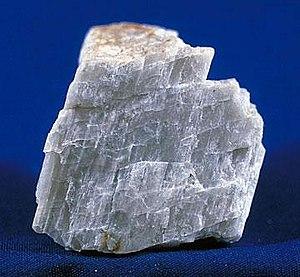
La céramique chinoise, principalement connue pour la porcelaine que les Chinois ont inventée, est riche d'une longue tradition d'innovations techniques et stylistiques.